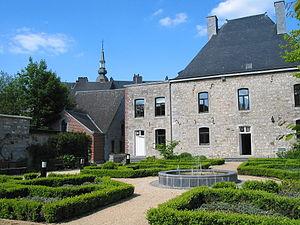
Marche-en-Famenne (Belgique), le parc Jadot.
Marche-en-Famenne est une ville francophone de Belgique située dans la province de Luxembourg, chef-lieu de l'arrondissement administratif du même nom.